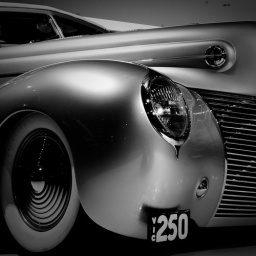
Found in a strange luxury car window display in Melbourne.